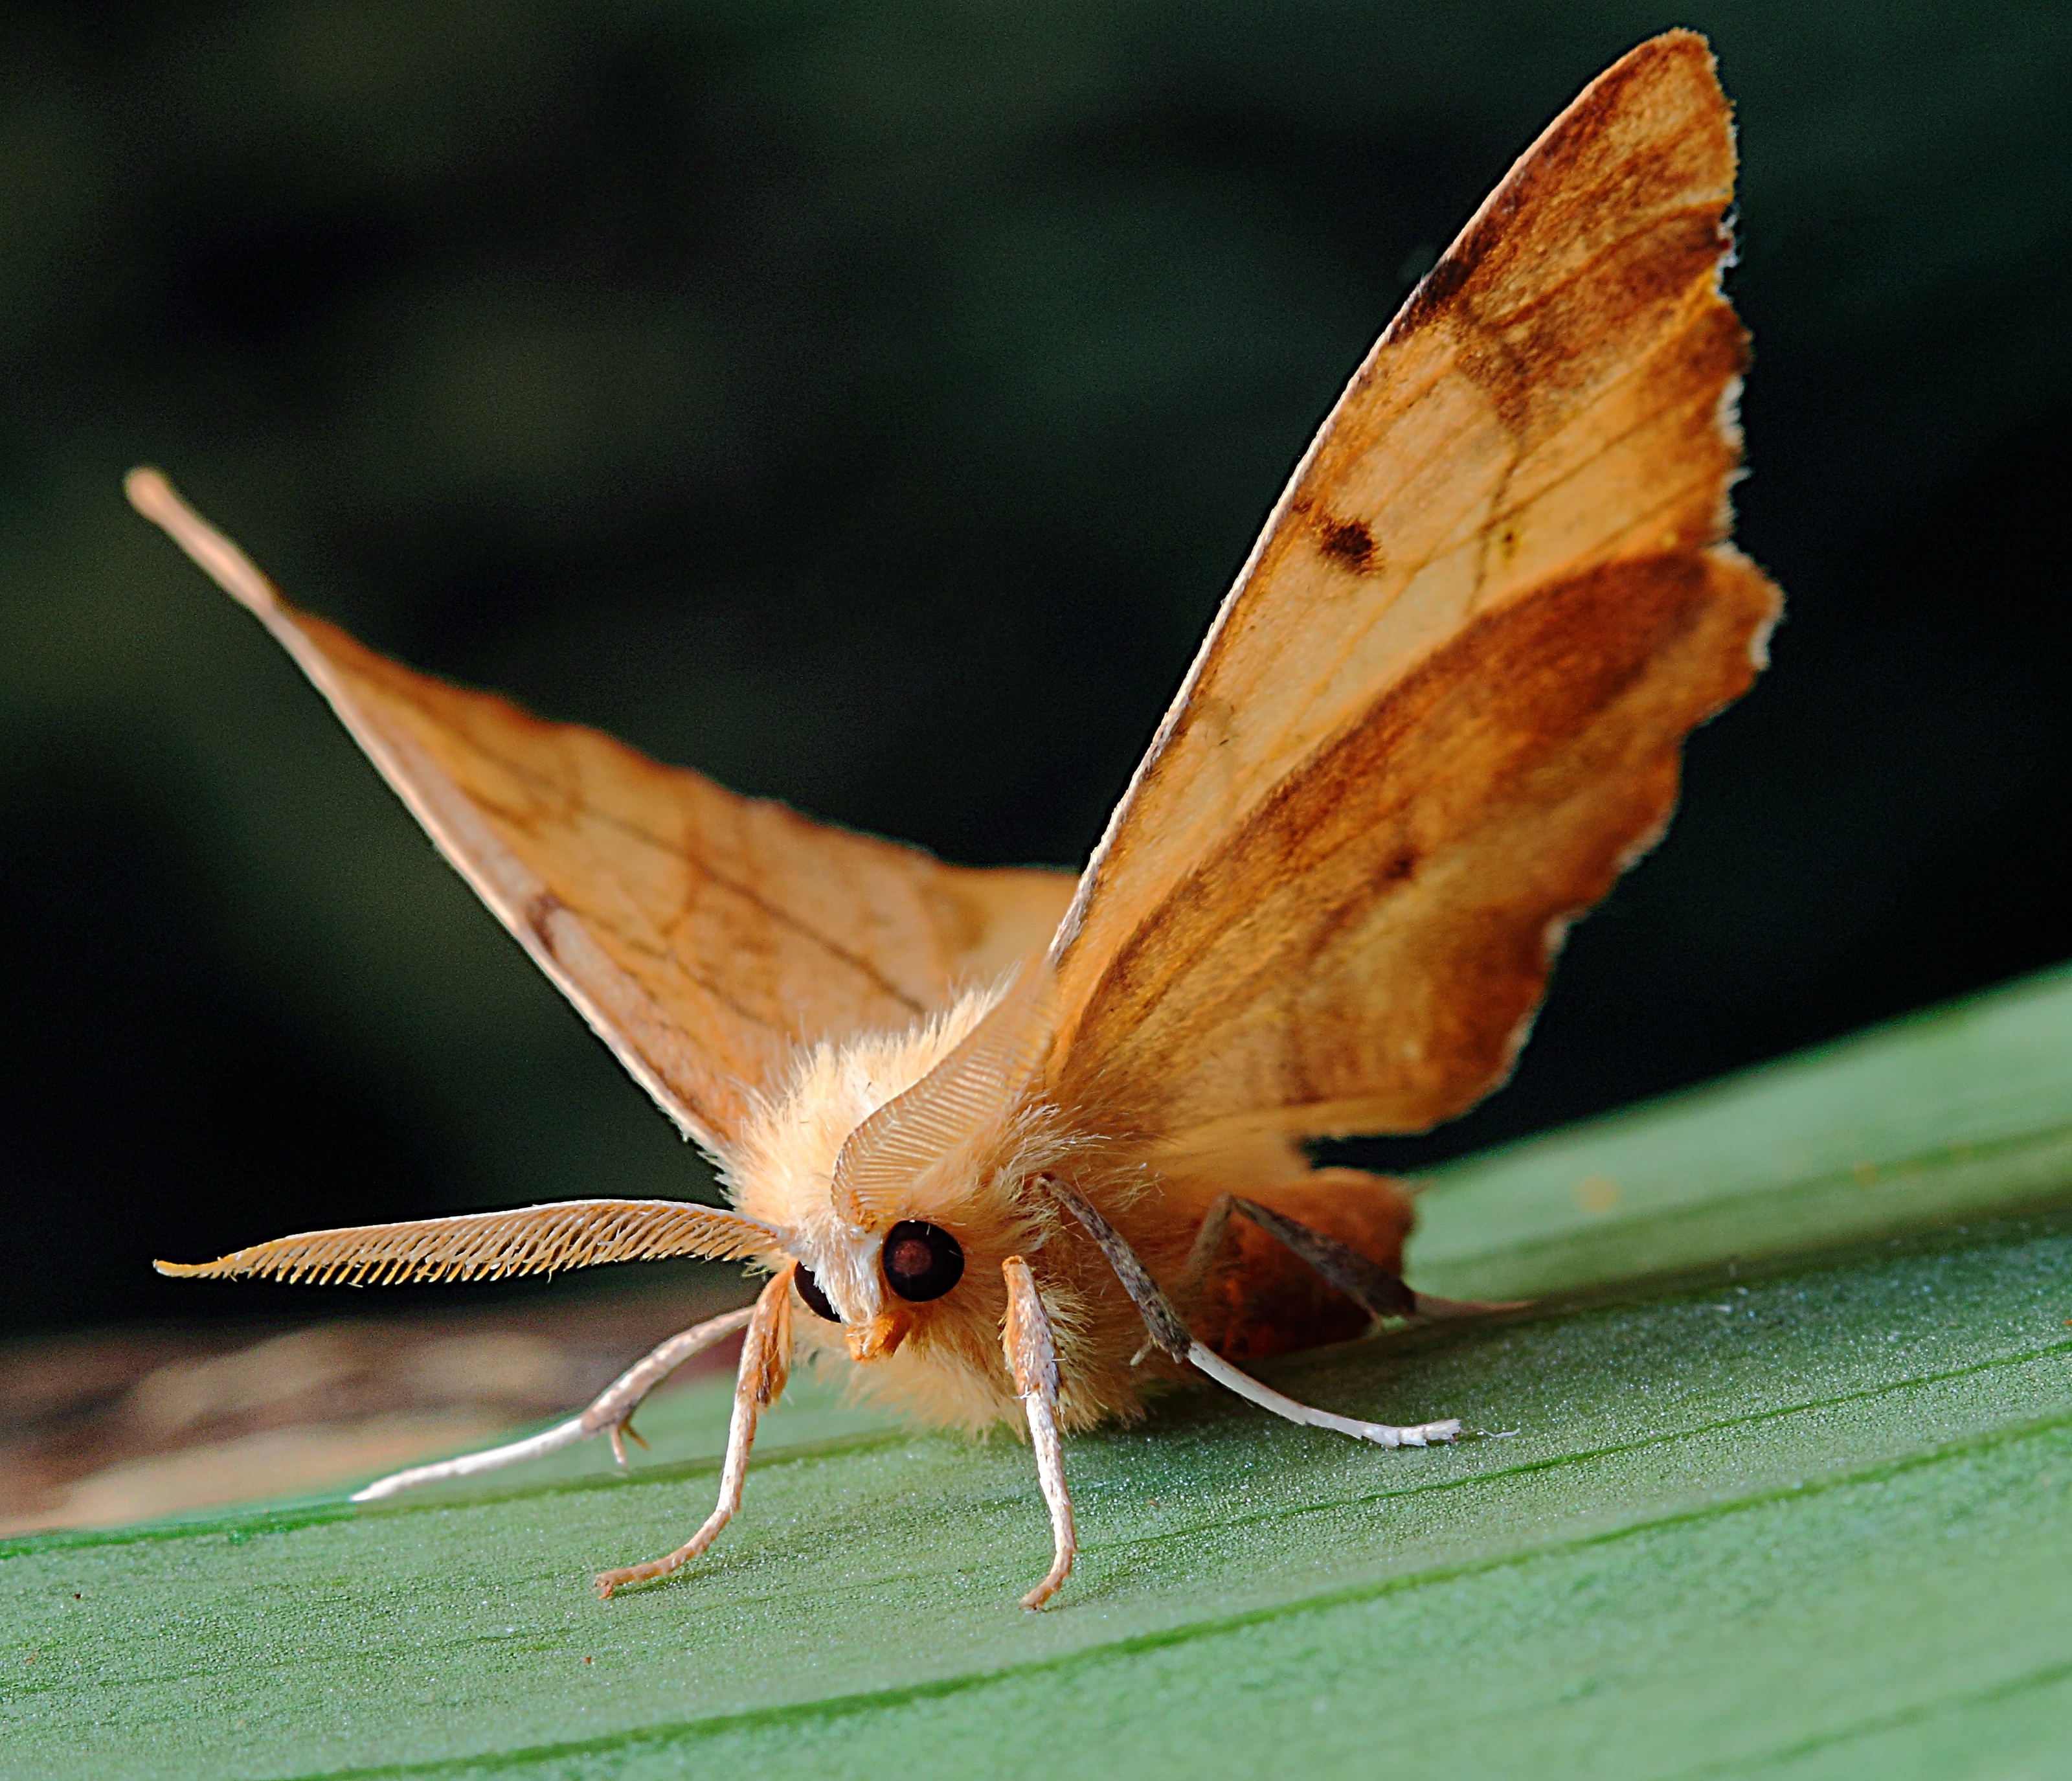
nature, wing, photography, leaf, insect, macro, moth, butterfly, fauna, invertebrate, close up, lepidoptera, wings, british, nectar, pieridae, macro photography, arthropod, pollinator, moths and butterflies, lycaenid, brush footed butterfly, colias